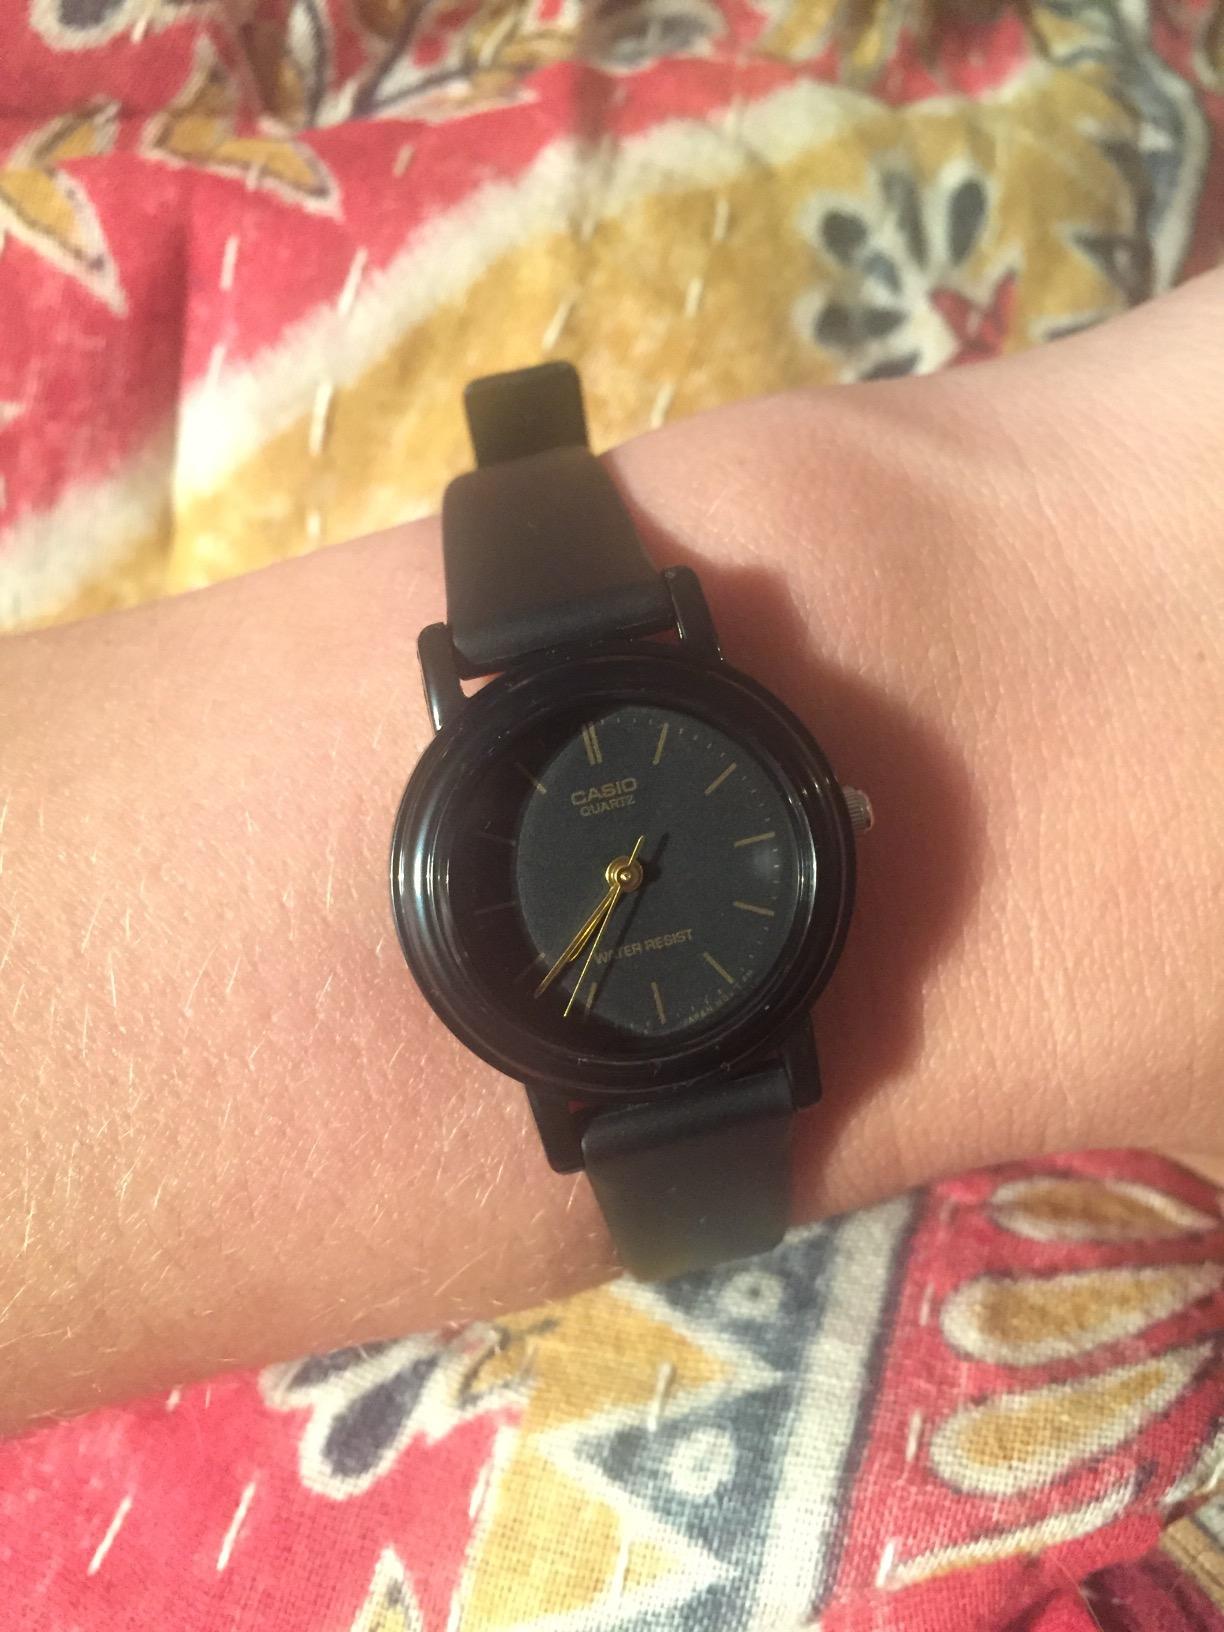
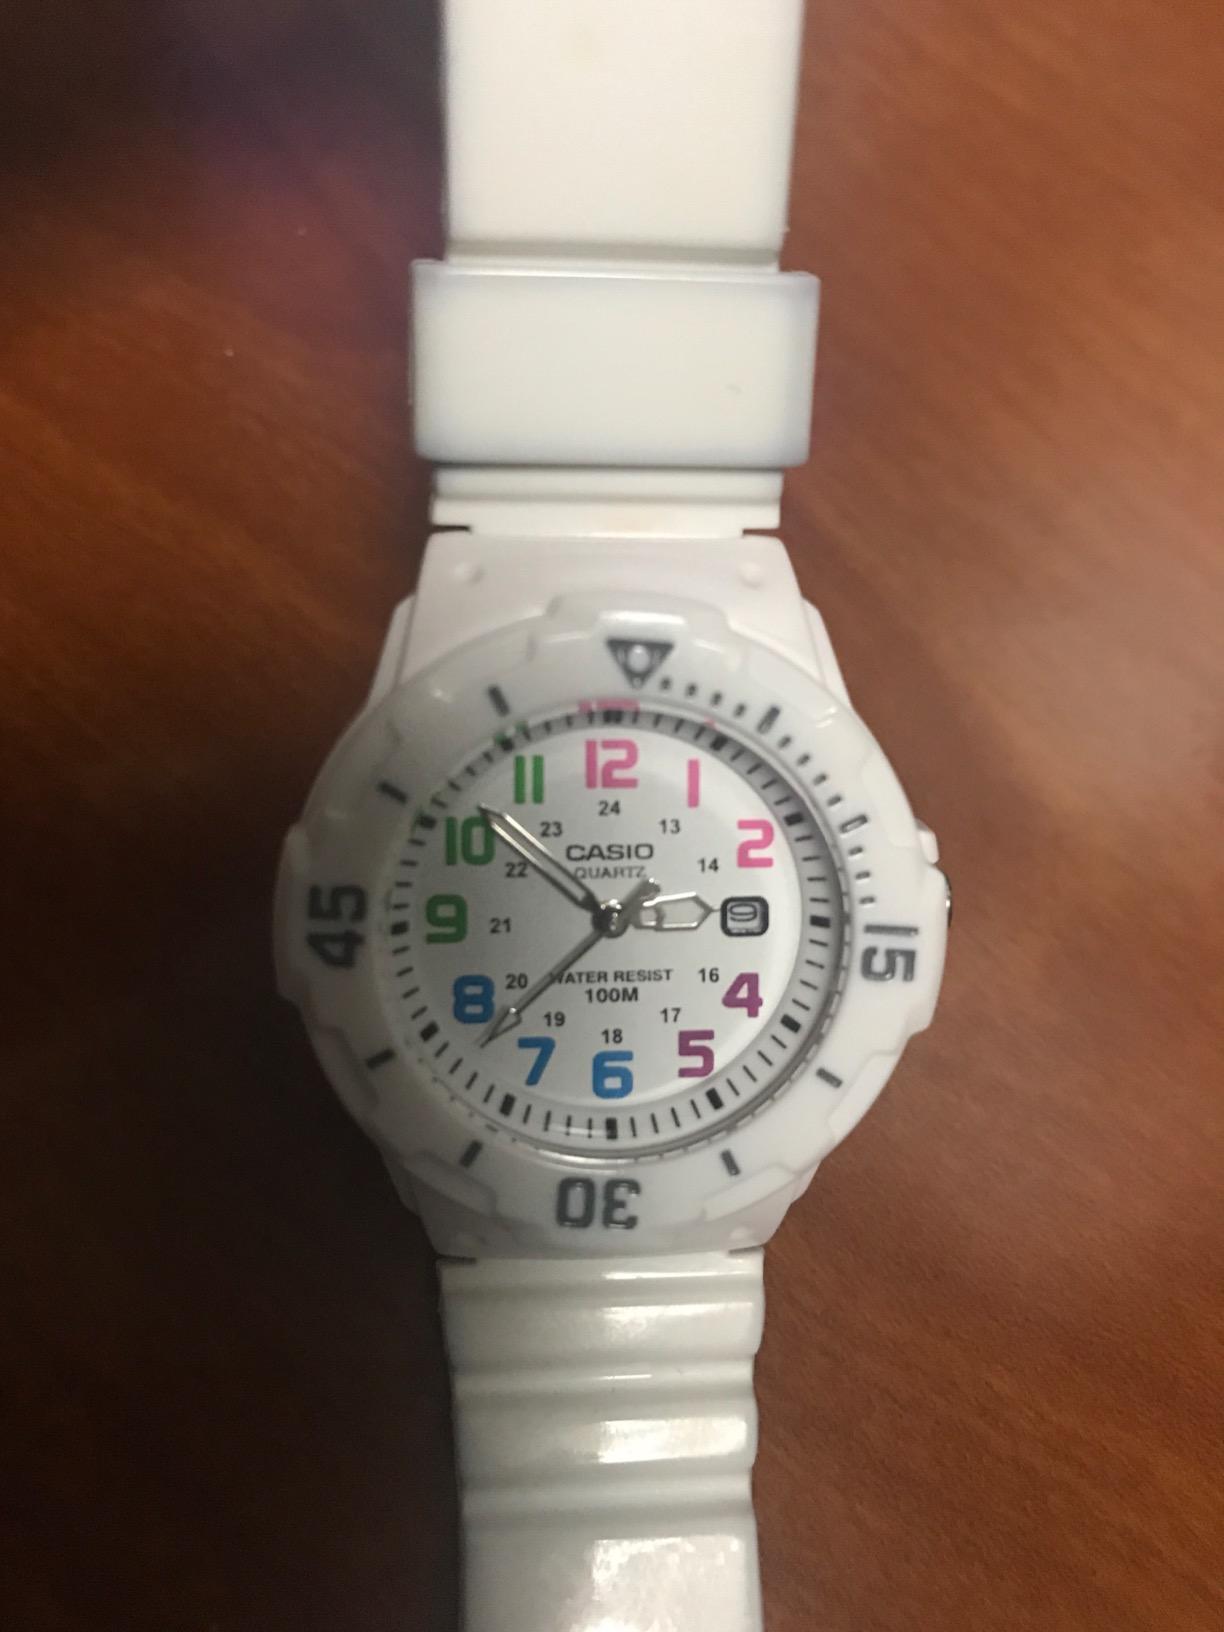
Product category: accessories_watch
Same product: no